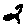
Label: 2